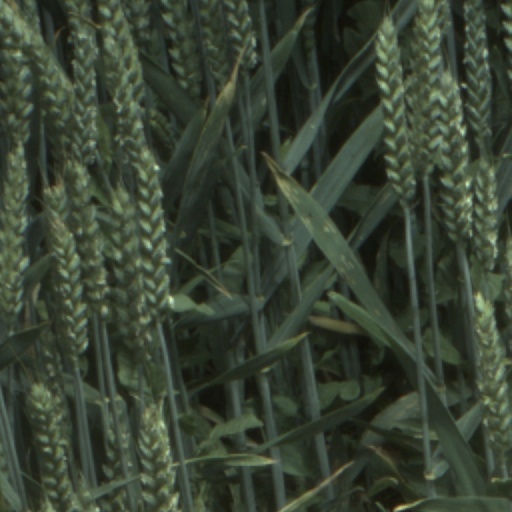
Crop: wheat